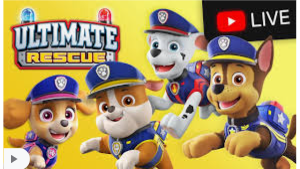
Portrait style: Cartoon Portrait